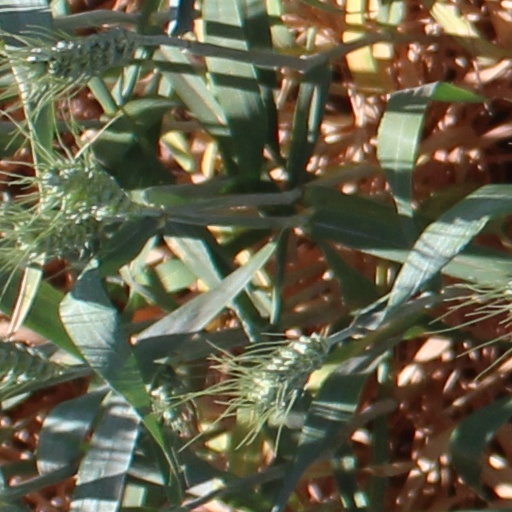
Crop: wheat